Walter Giardino Temple

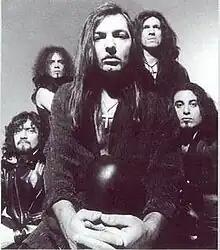
From left to right: Ruben Trombini, Fernando Scarcella, Walter Giardino, Norberto Rodriguez and Pablo Catania (1999)

Walter Giardino Temple (also known as Temple) is a musical project of Argentine guitar virtuoso Walter Giardino.